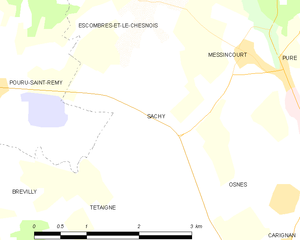
Carte des communes françaises: Sachy